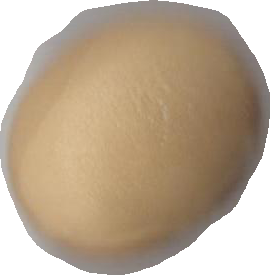
Variety: Dega